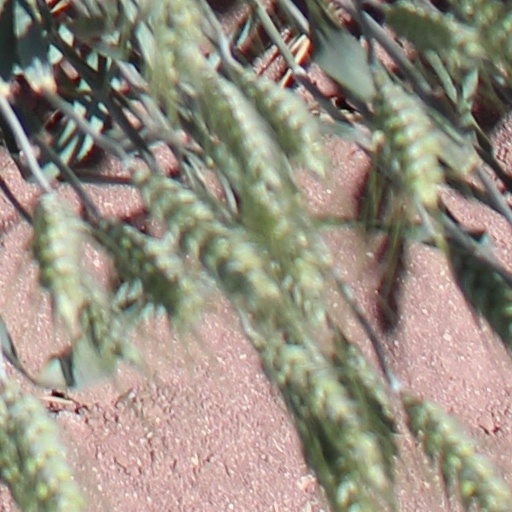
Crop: wheat